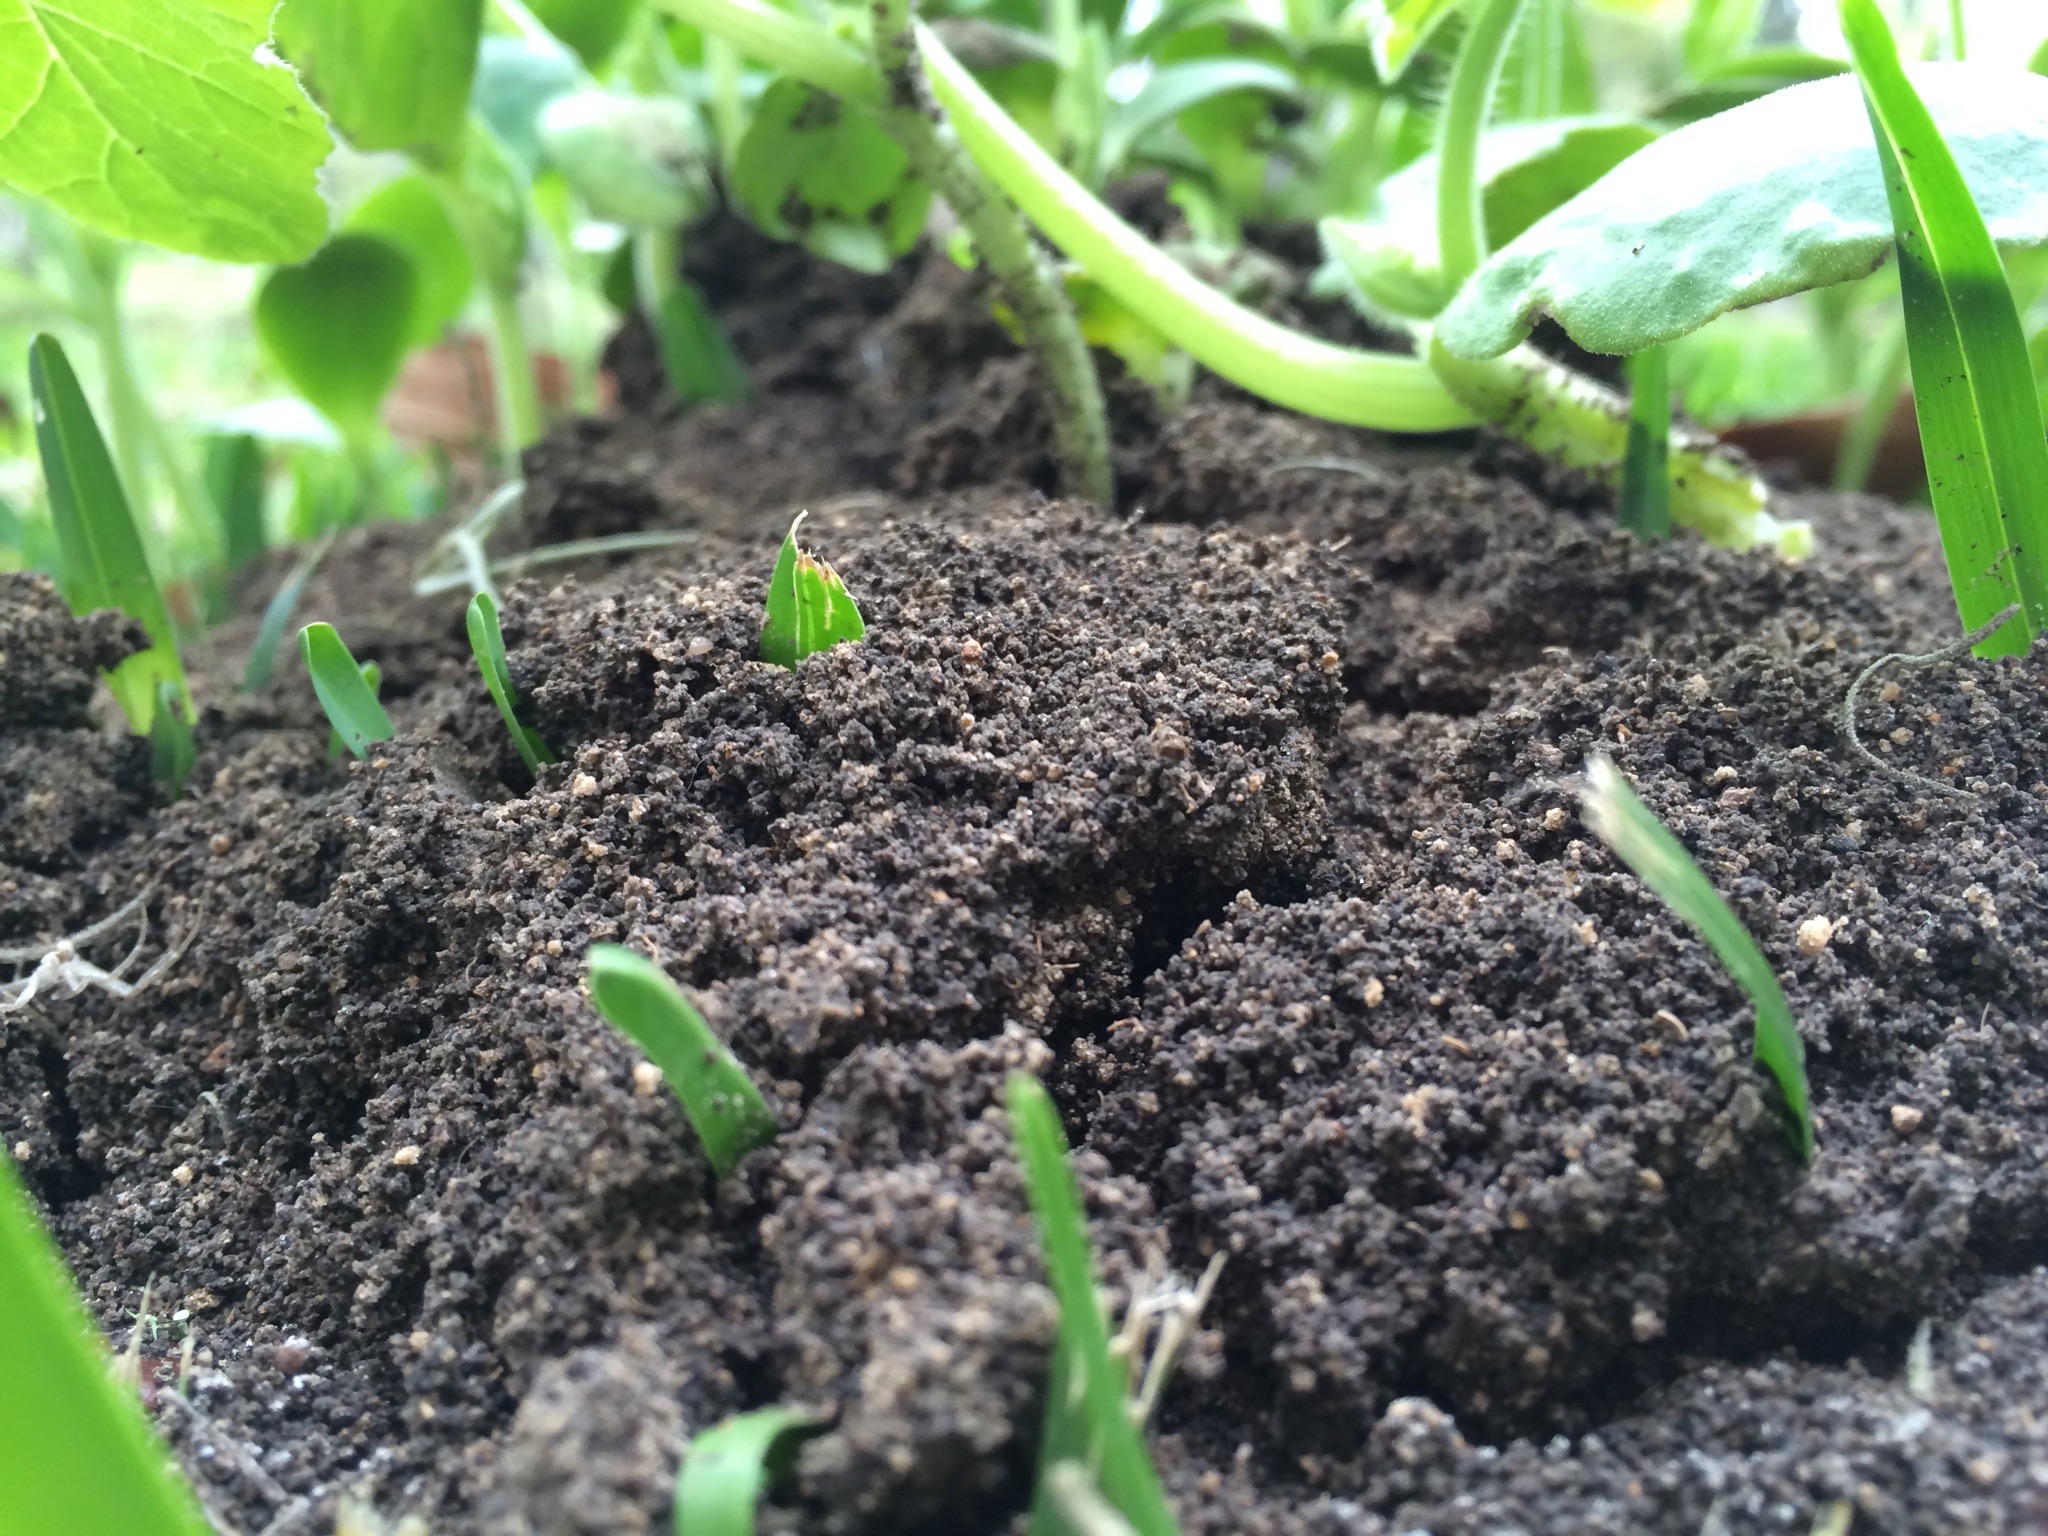
plant, flower, food, herb, produce, vegetable, crop, soil, garden, flowering plant, land plant